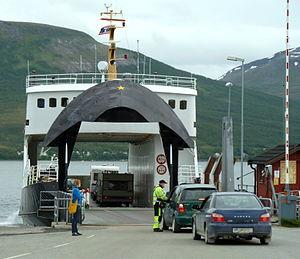
Hansnes est une localité du comté de Troms, en Norvège.